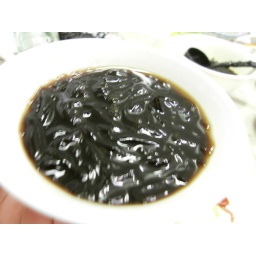
black ginger leeches in a blurry bowl